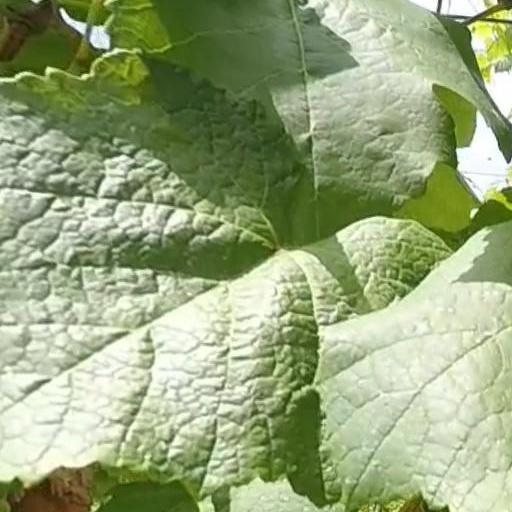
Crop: grape